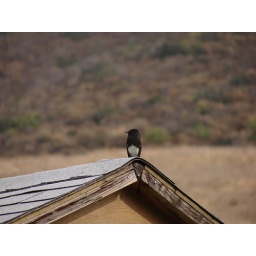
A bird up in the mountain behind Calpoly